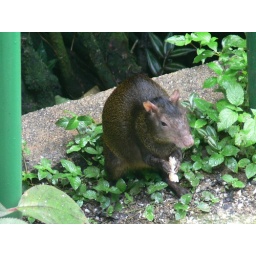
The Agouti cleans the ground beneath the bird feeders.